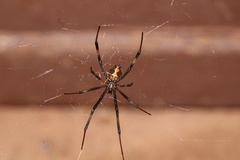
Species: Lactrodectus_hesperus